Oxford City Police

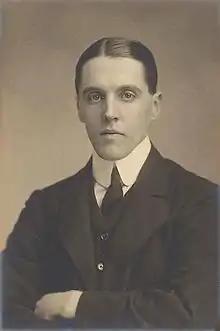
In 1897 the lawyer FE Smith was detained as the first prisoner in the cells of the police station in the newly built Oxford Town Hall. He later served as Solicitor General and Lord Chancellor.

A young law don, FE Smith, who had taken no part in the violence, saw police mishandling his college servant. Smith went to rescue his servant but was arrested. He became the first prisoner in one of the cells of the new police station in the new Town Hall.